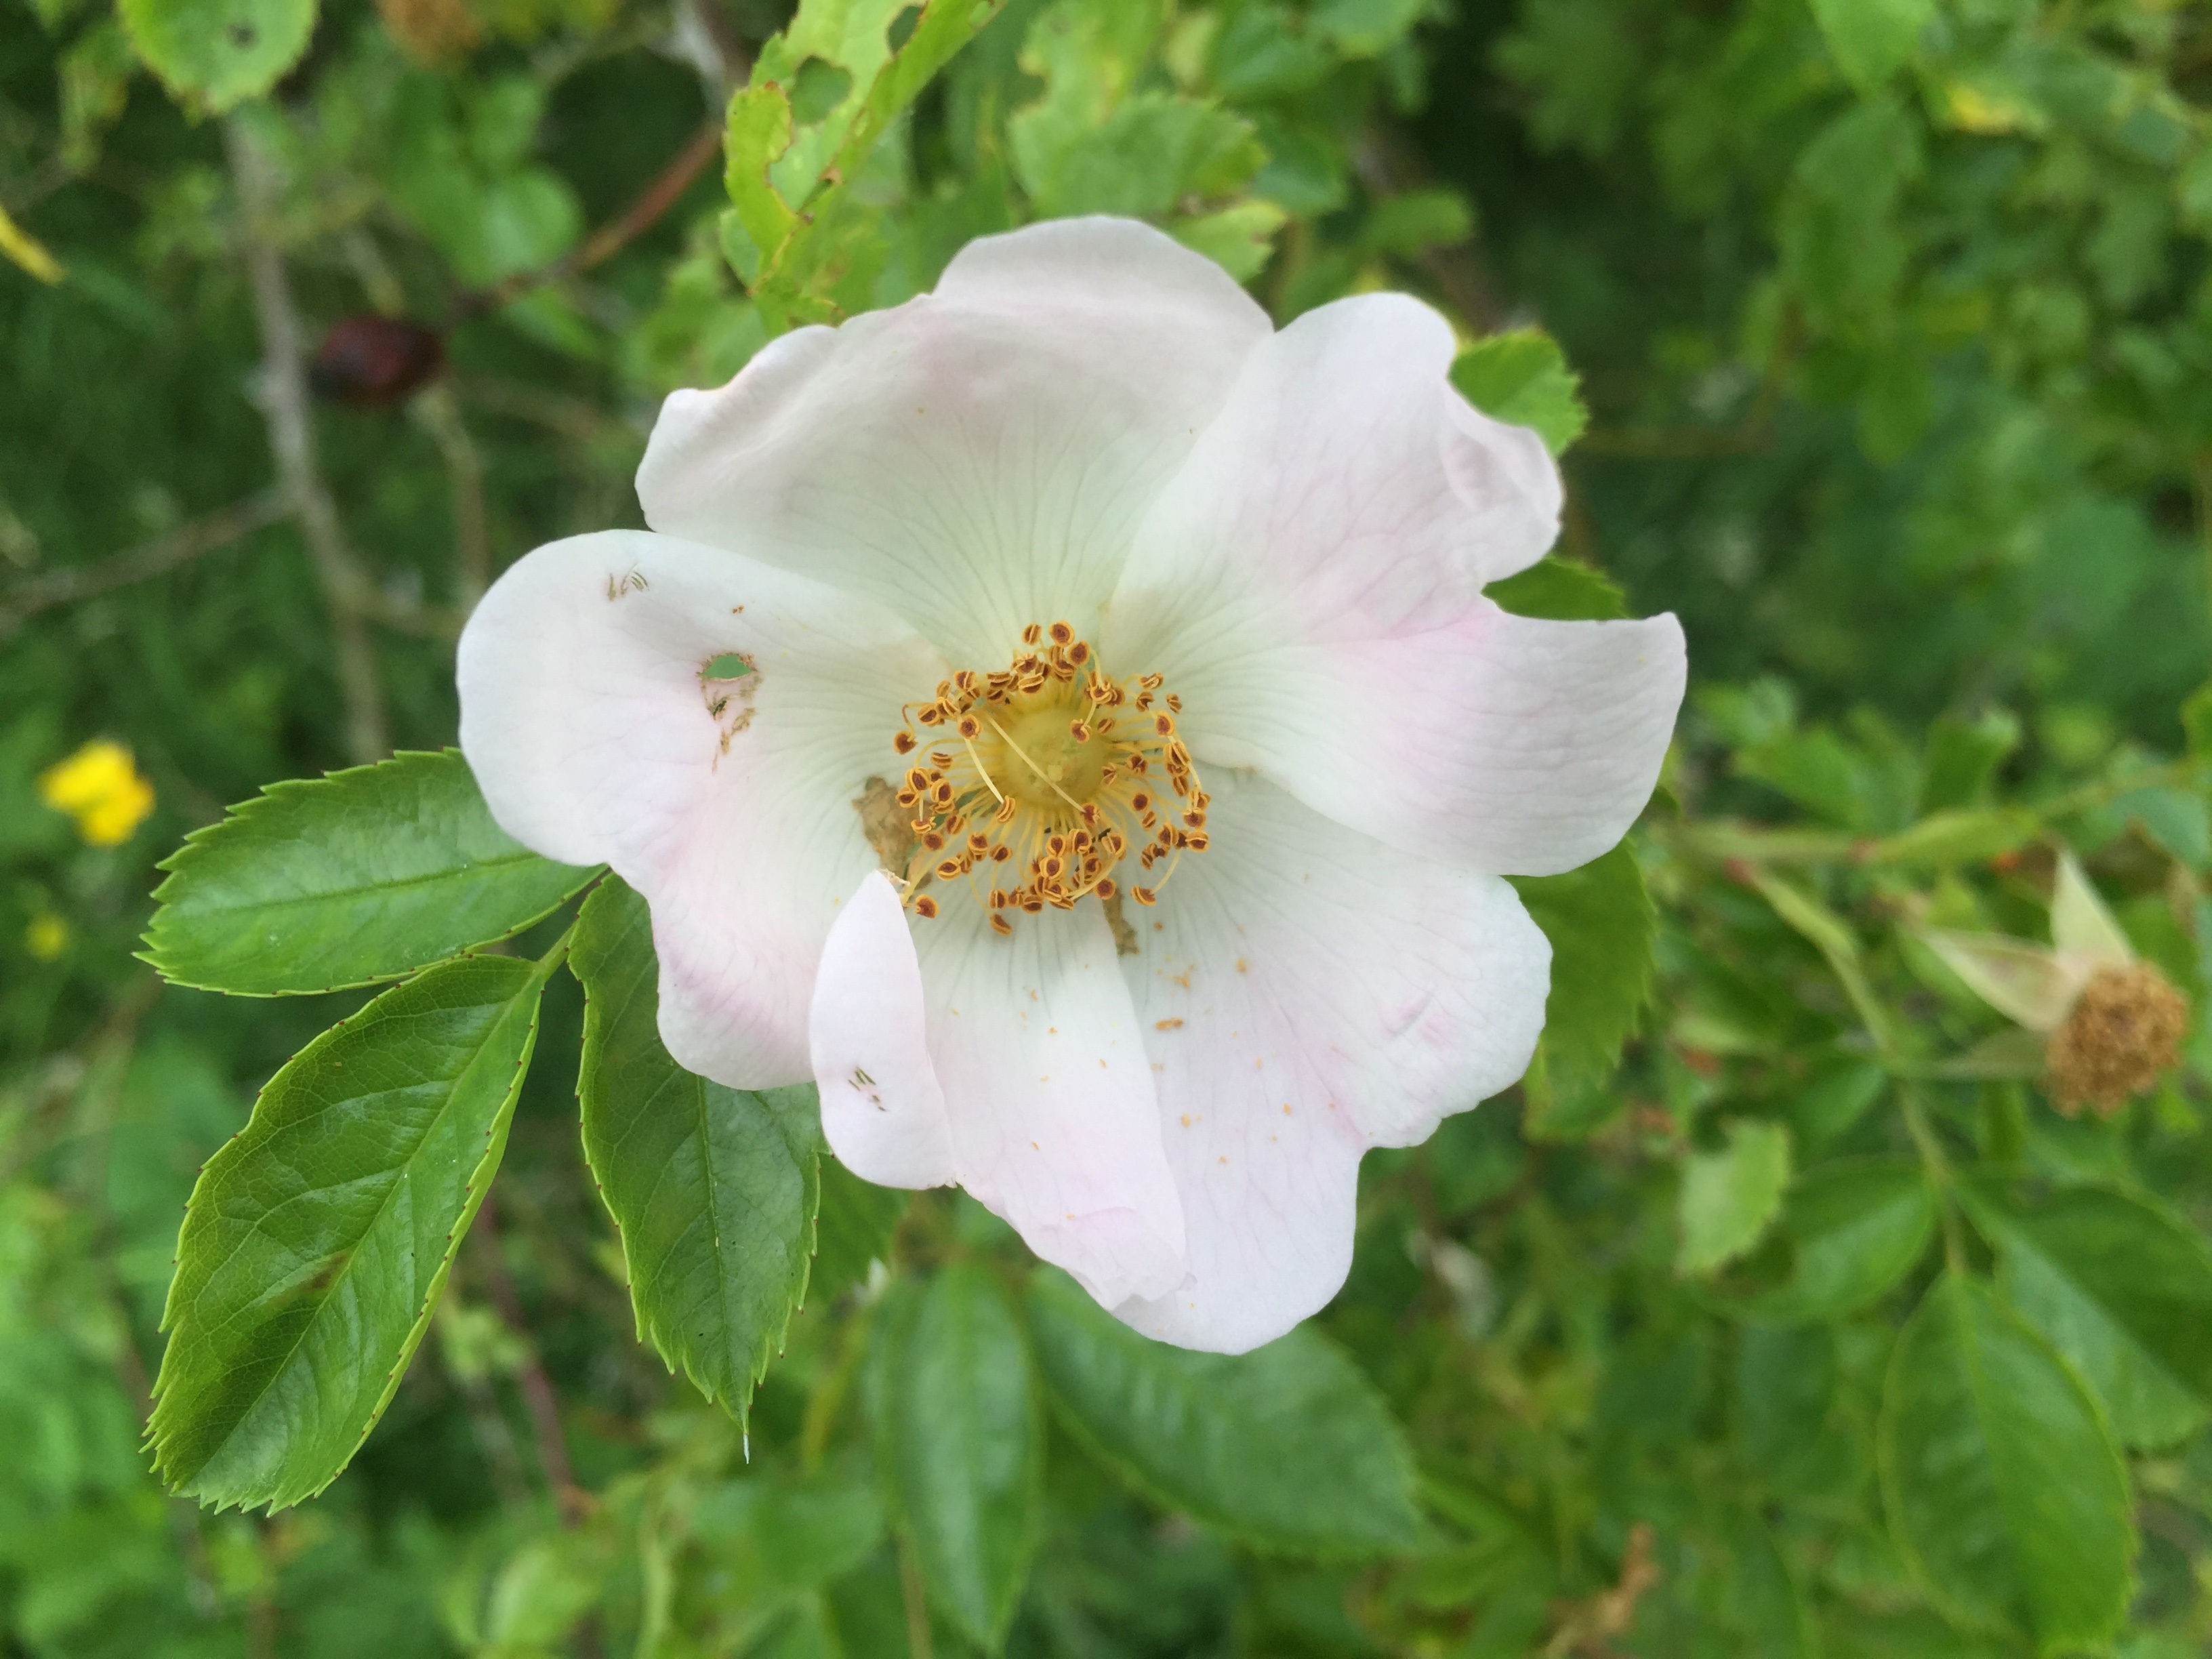
blossom, plant, flower, petal, love, rose, produce, fresh, botany, wedding, flora, wildflower, petals, shrub, anniversary, wild rose, macro photography, rosa canina, flowering plant, rose family, burnet rose, land plant, rosa rubiginosa, multiflora rose, prickly rose